Cristiano da Matta

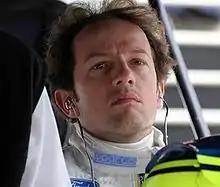
Da Matta at the 2006 Grand Prix of Long Beach

Cristiano Monteiro da Matta (born 19 September 1973) is a Brazilian former professional racing driver. He won the CART Championship in 2002, and drove in Formula One with the Toyota team from 2003 to 2004.